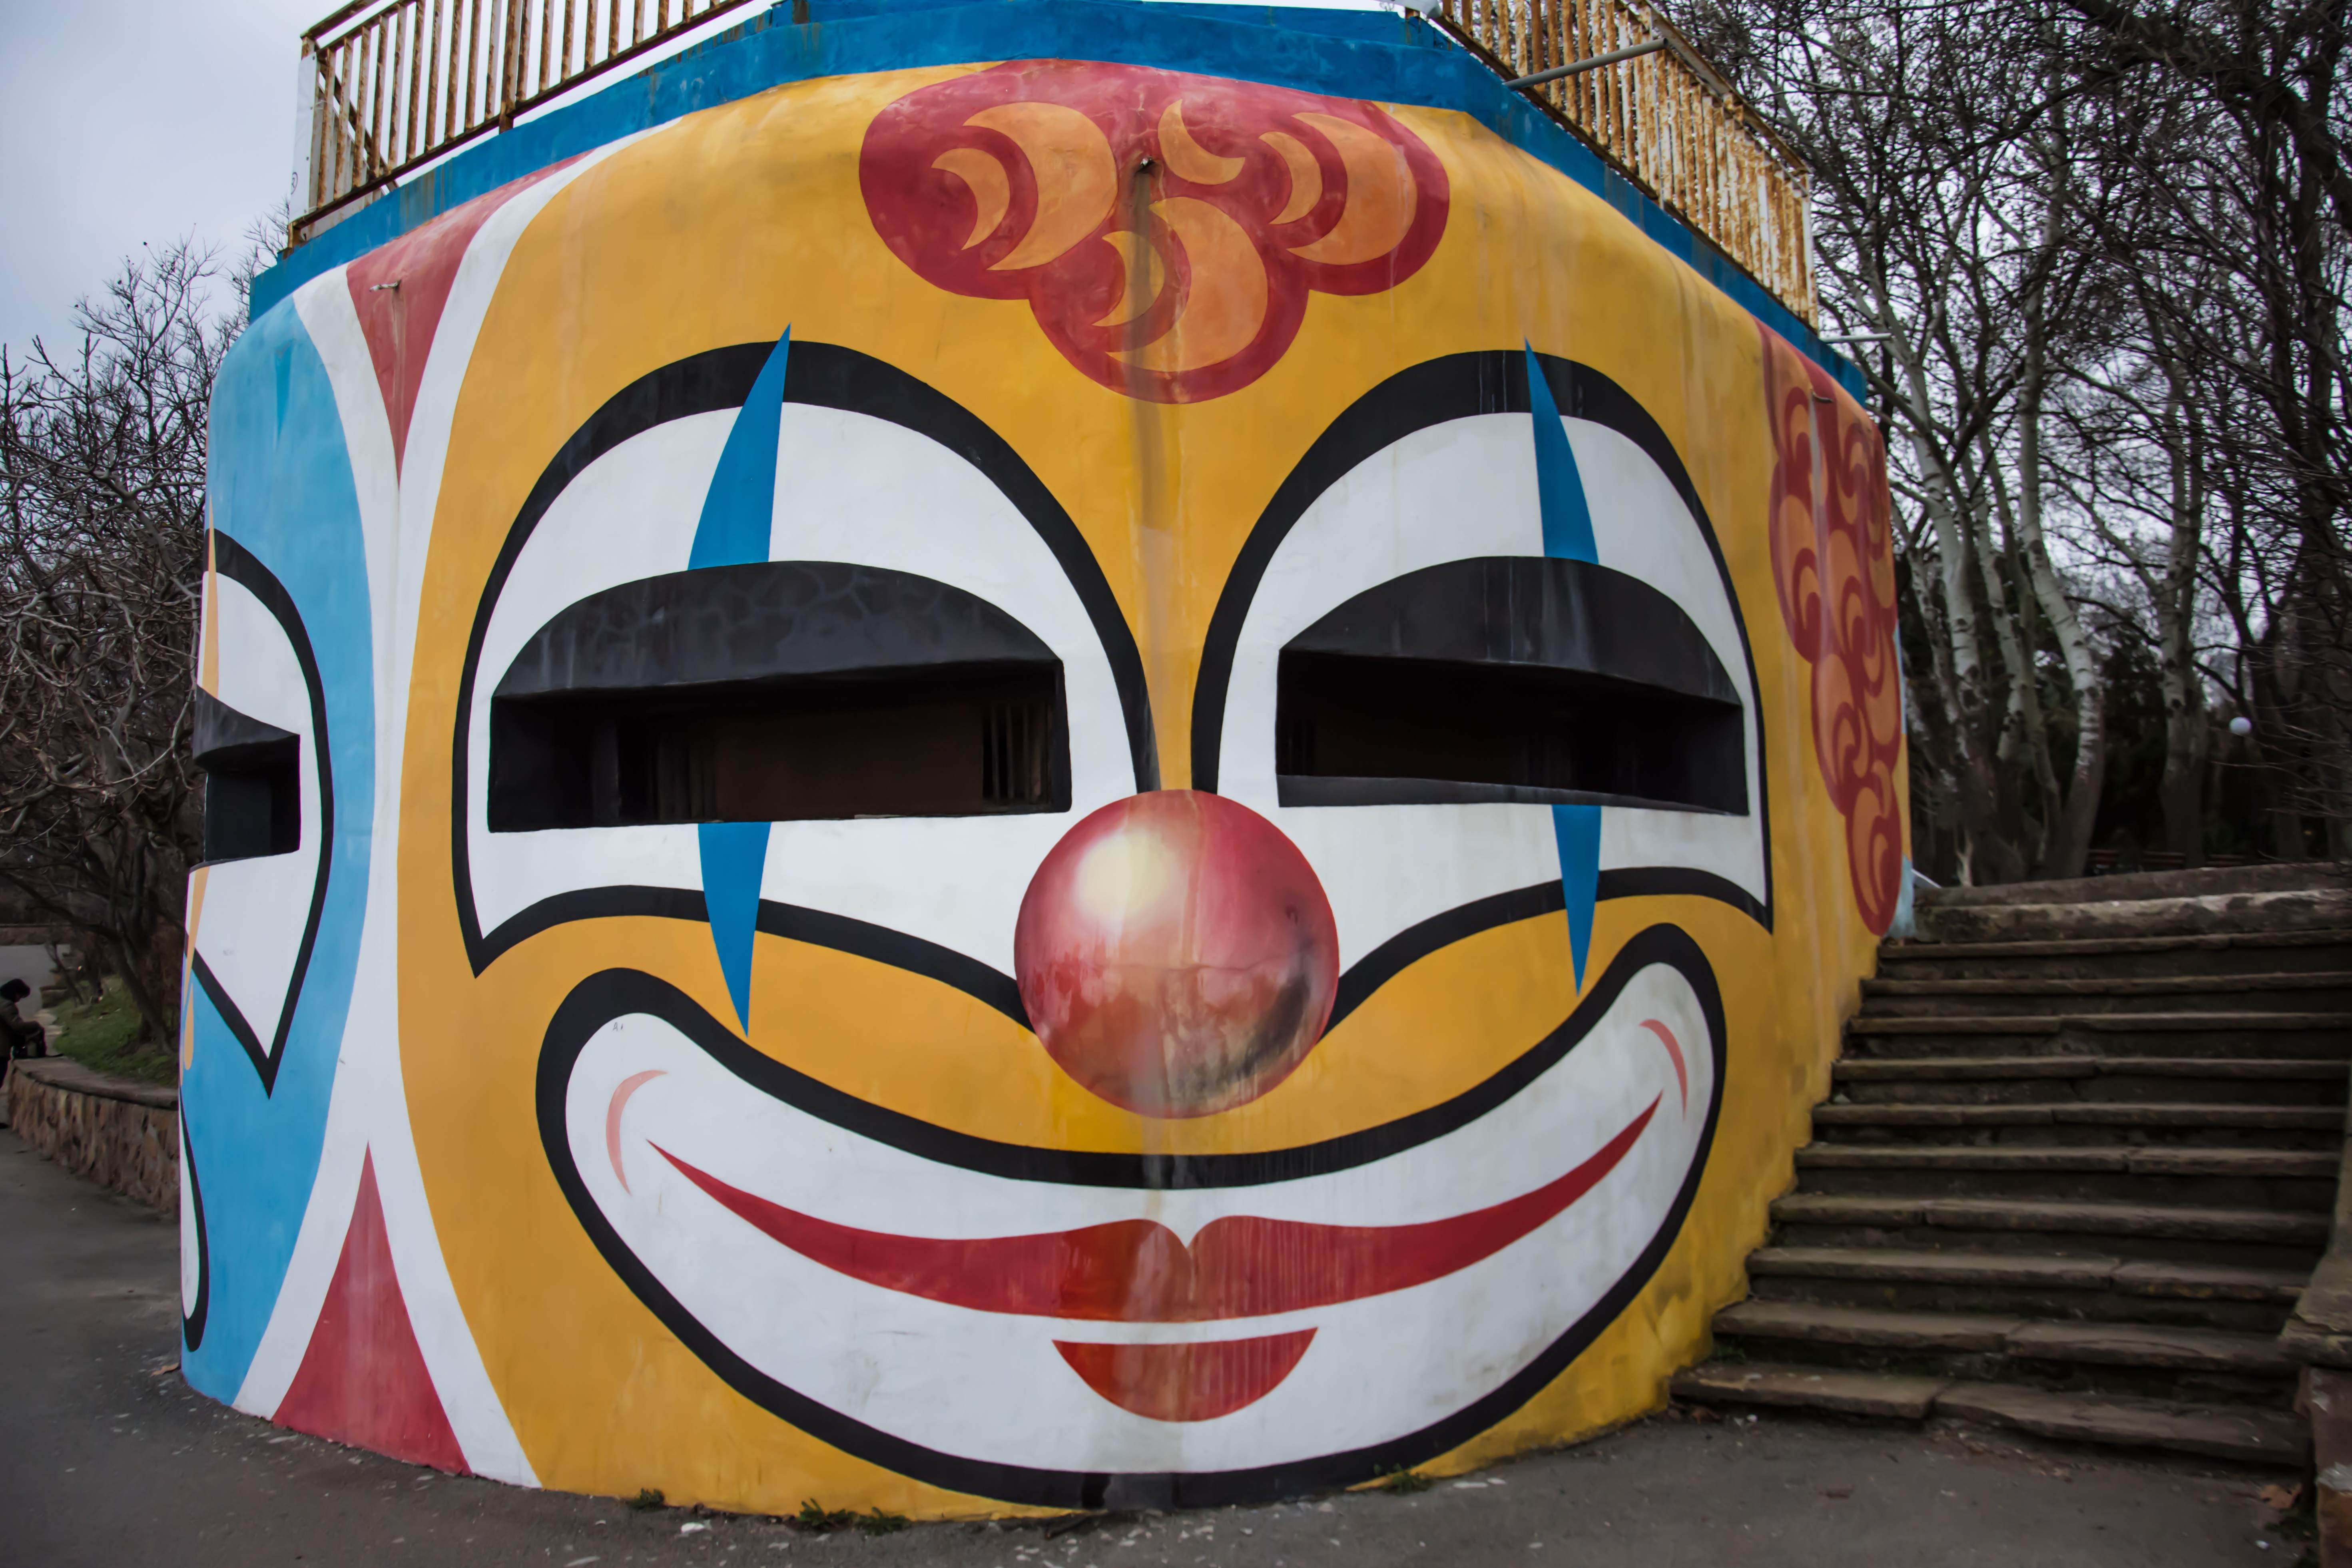
street, texture, urban, wall, underground, spray, color, artistic, grunge, yellow, graffiti, modern, art, festival, sketch, drawing, design, text, mural, style, grafitti, graffitti, grafiti, hip hop, graphiti